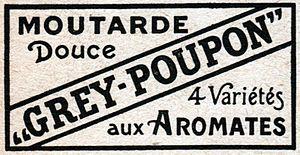
Grey Poupon est une marque de moutarde de Dijon commercialisée principalement sur le marché américain.